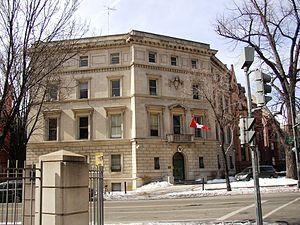
Voici les représentations diplomatiques du Pérou à l'étranger: